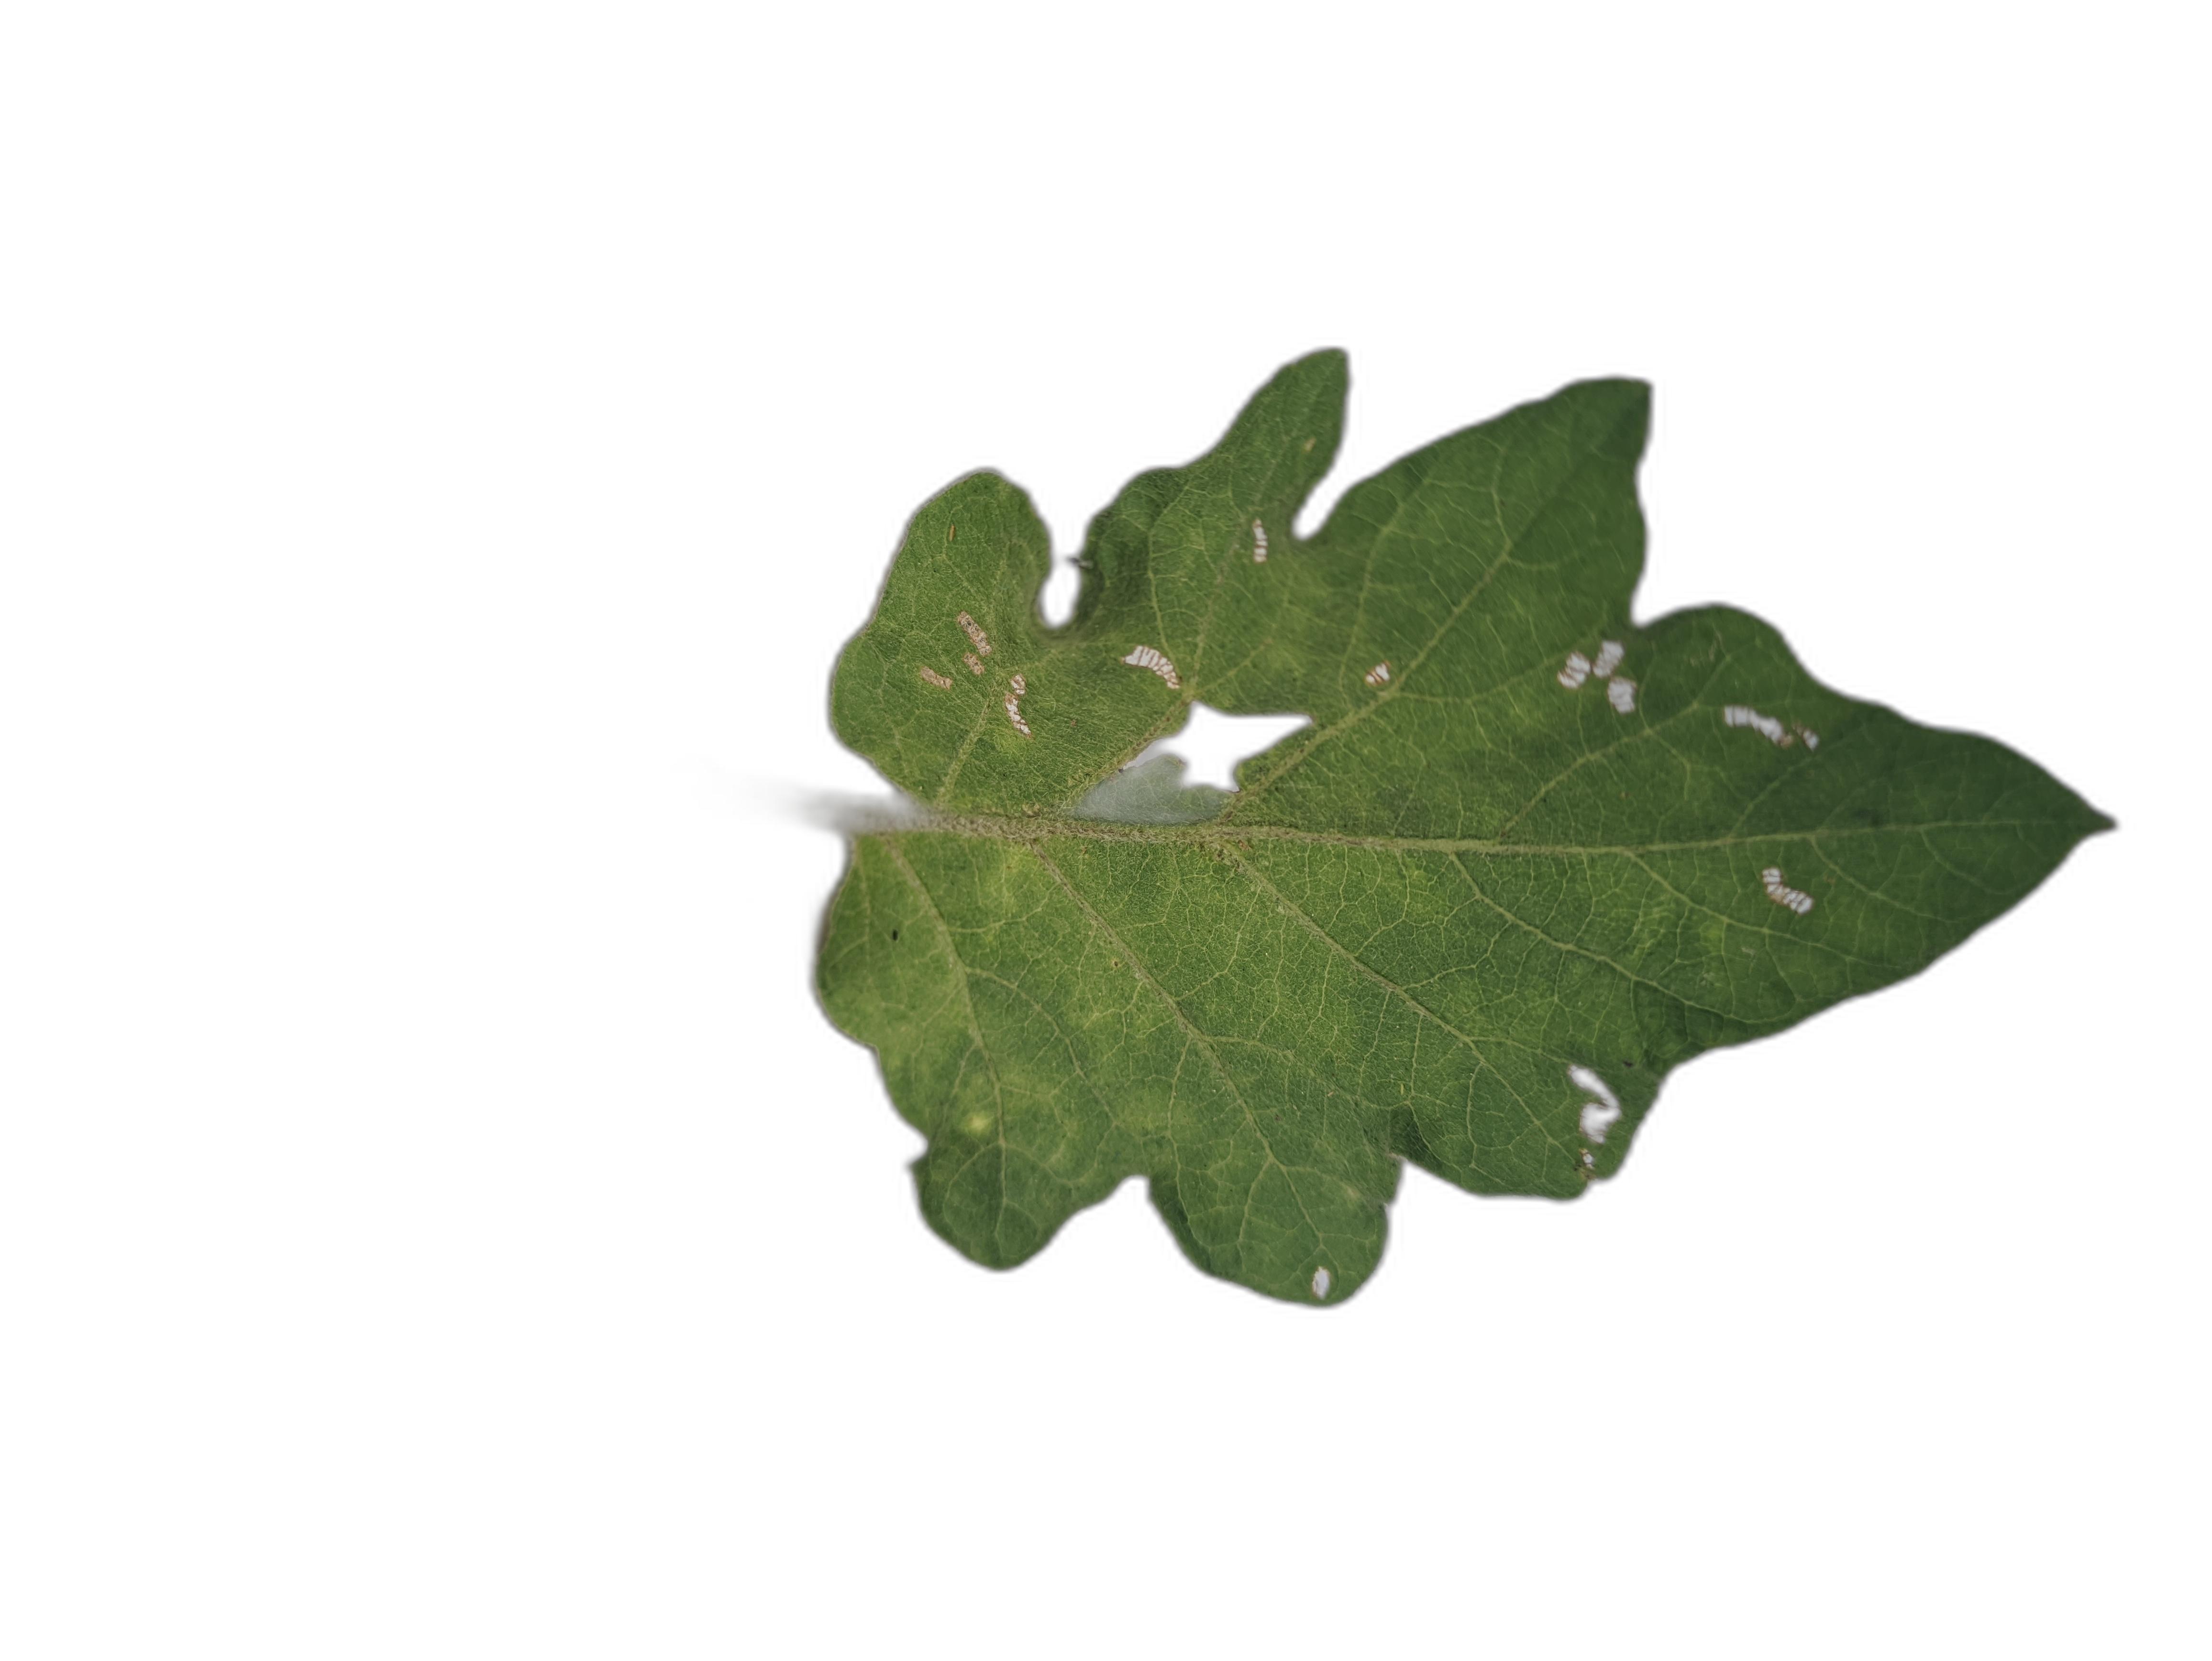
Label: Insect Pest Disease